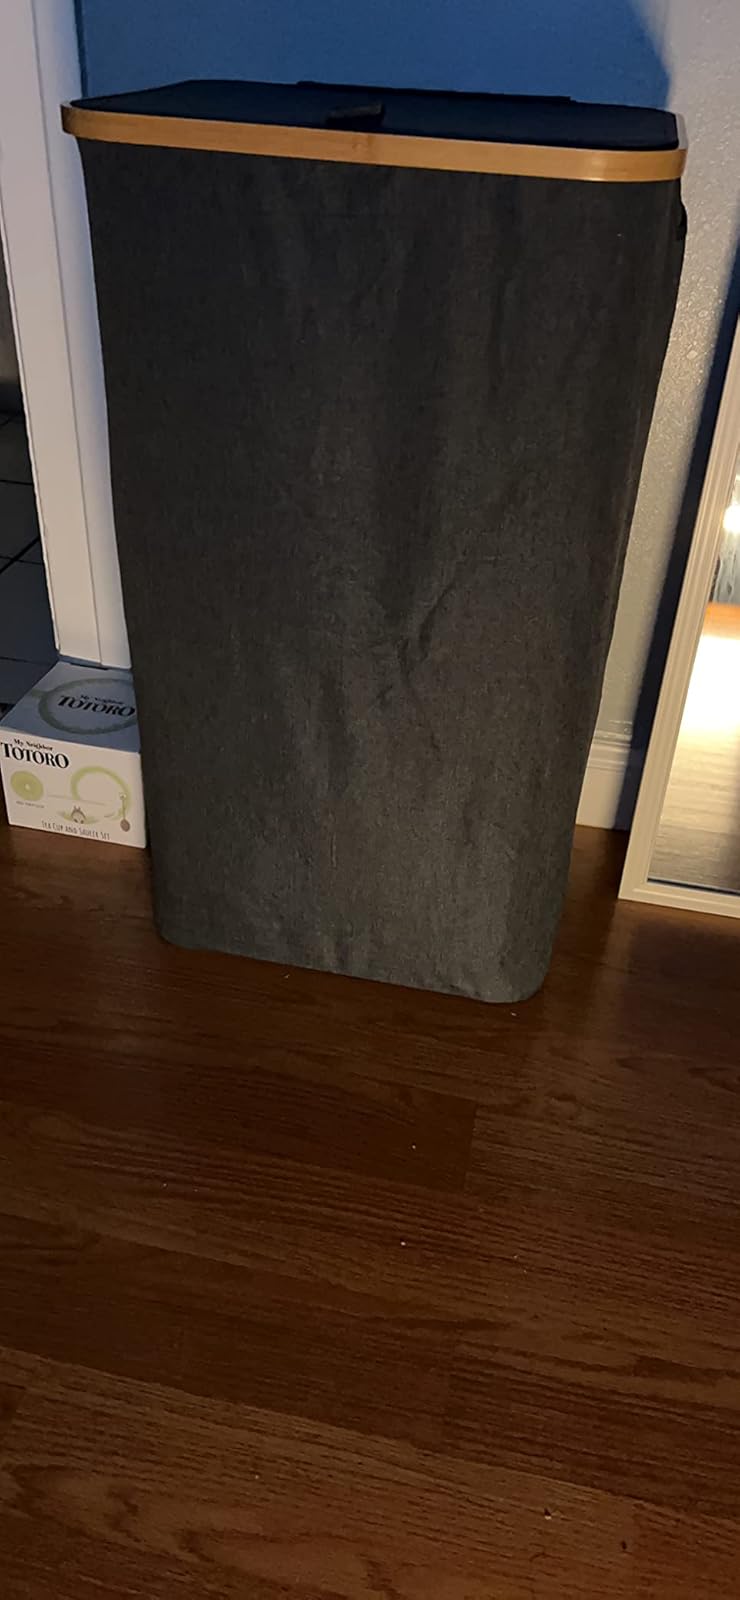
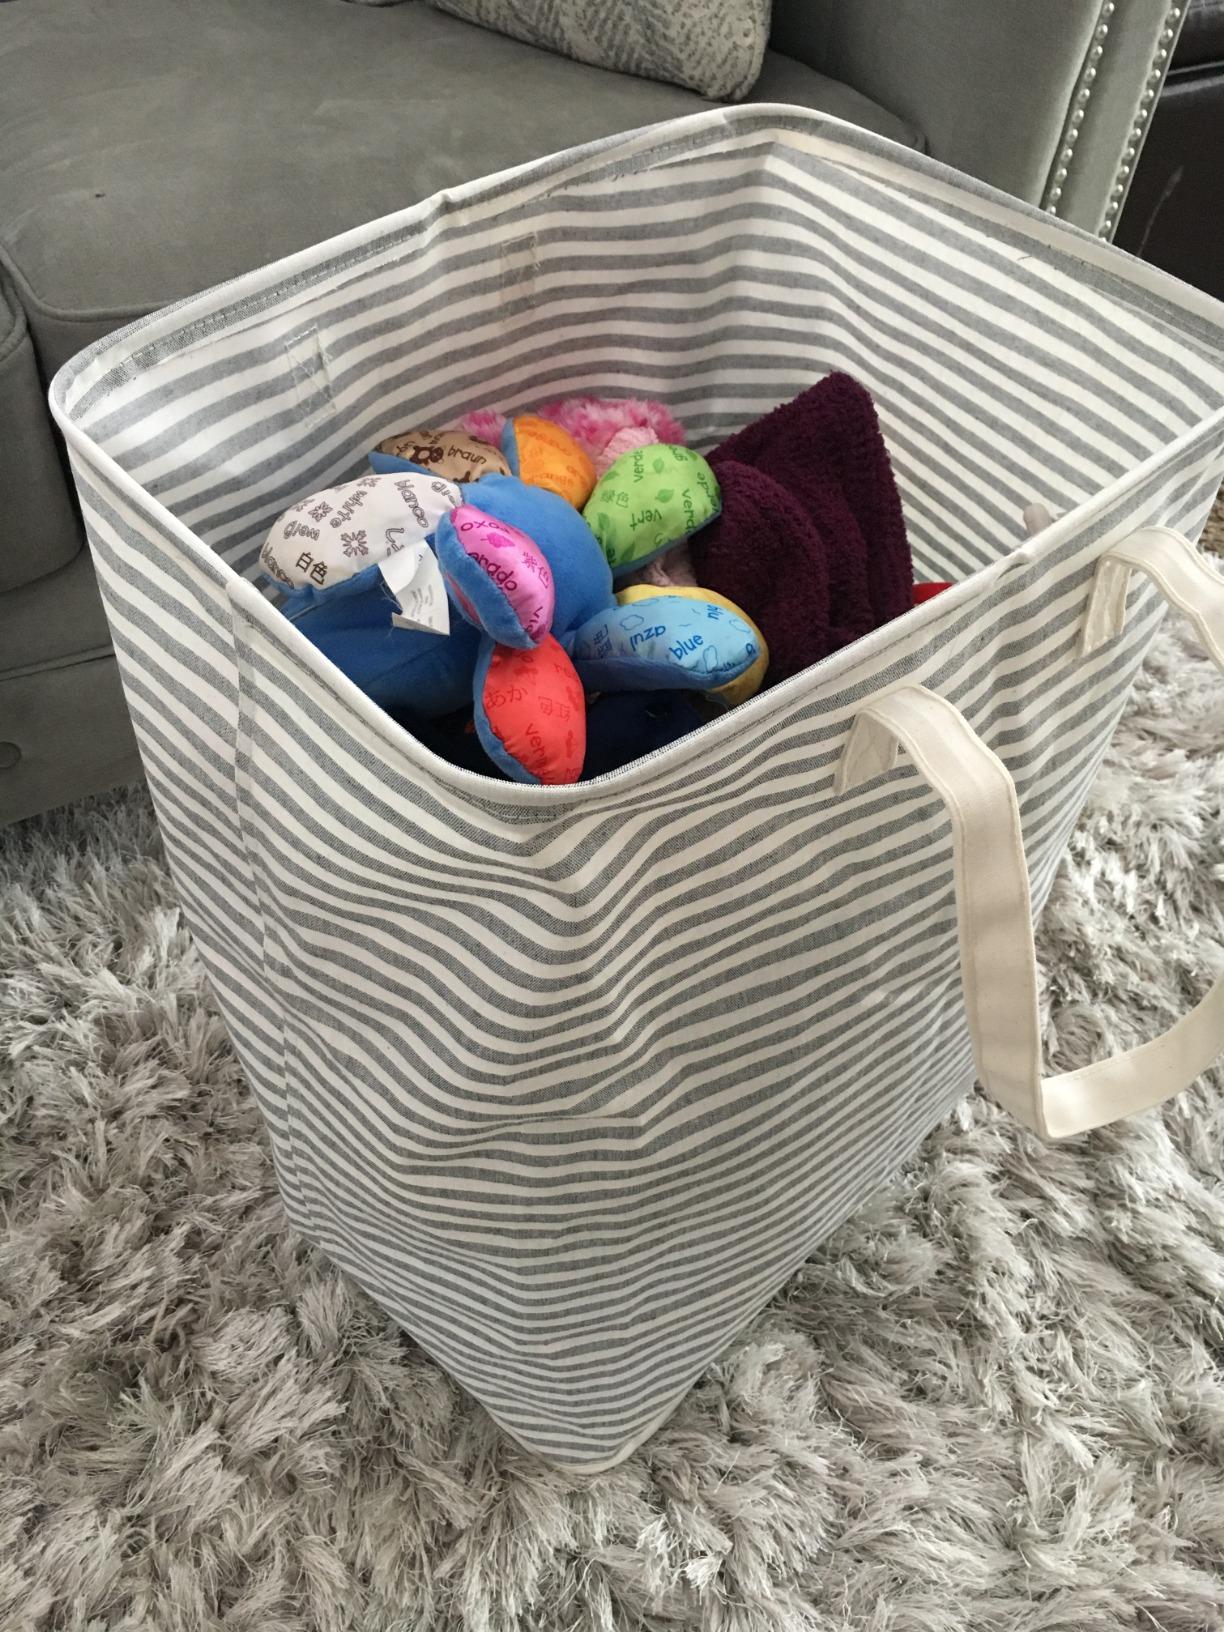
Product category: items_hamper
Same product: no